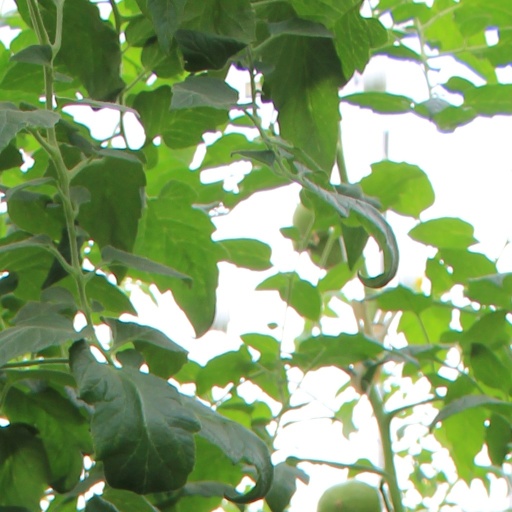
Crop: tomato